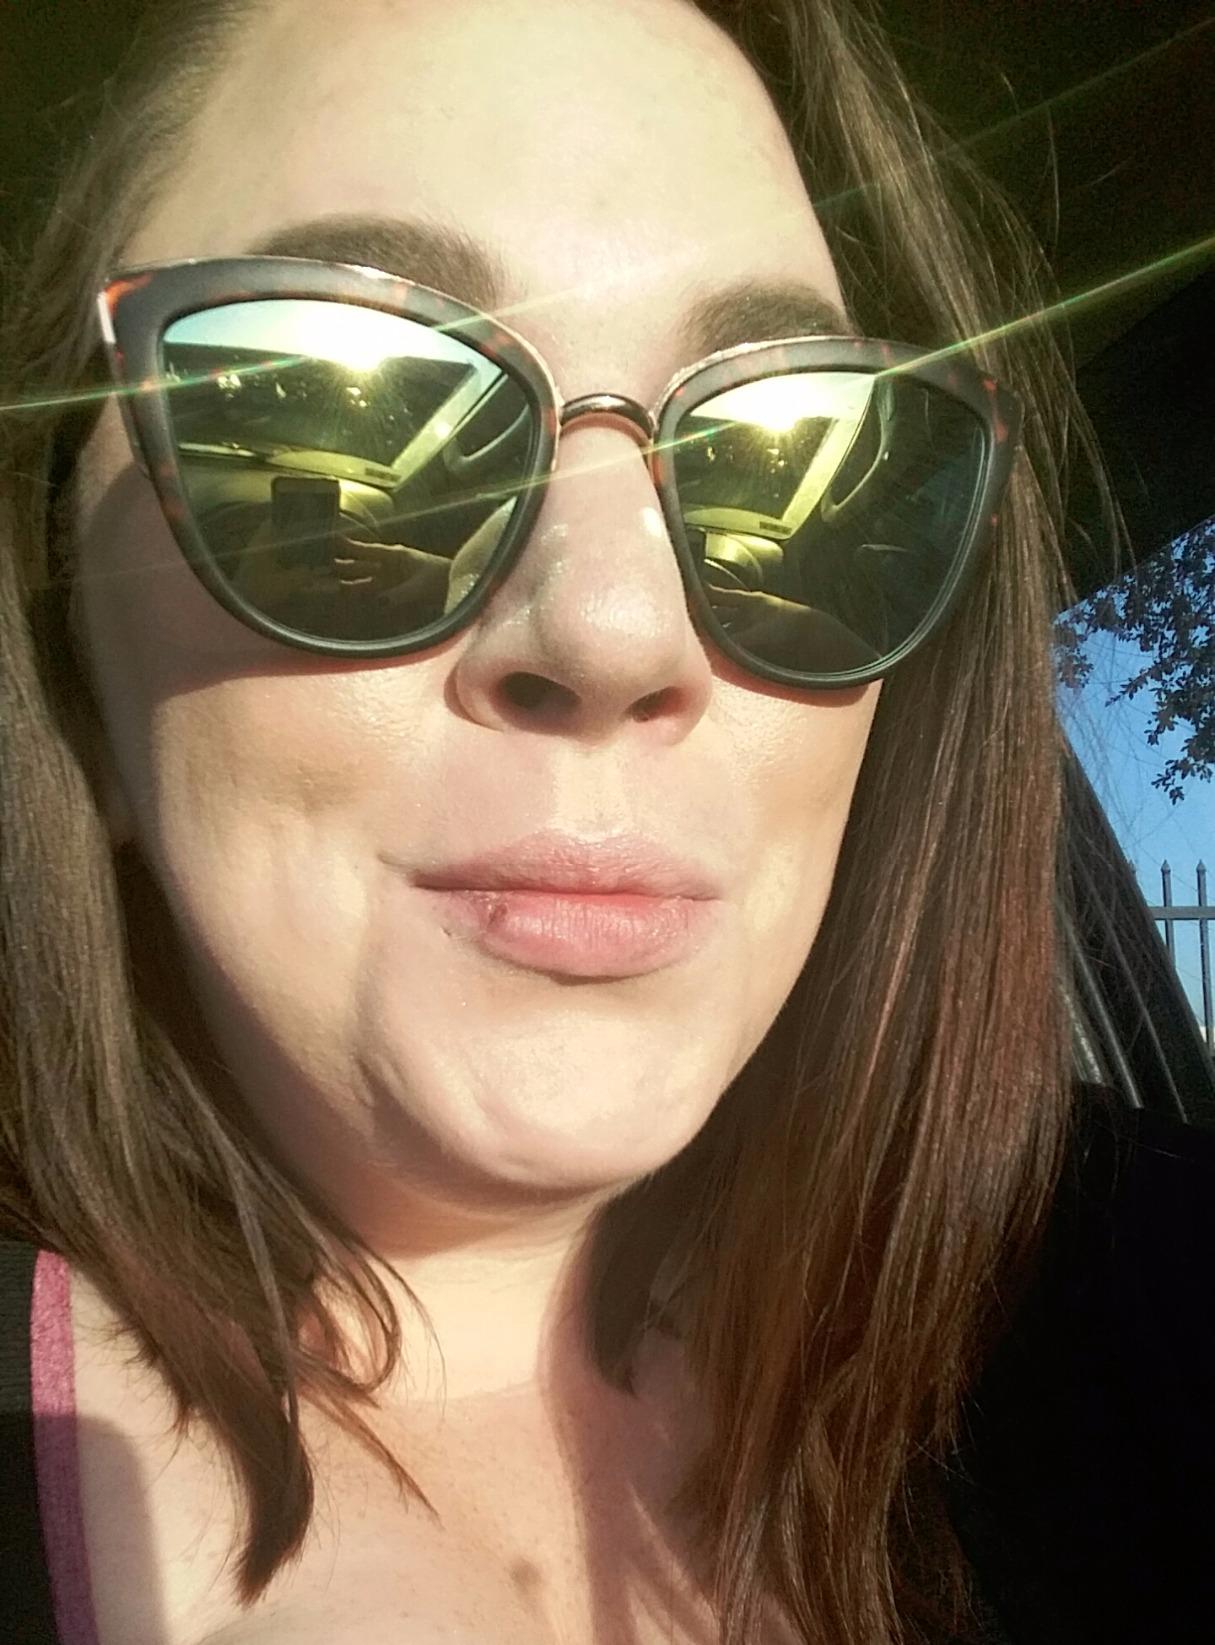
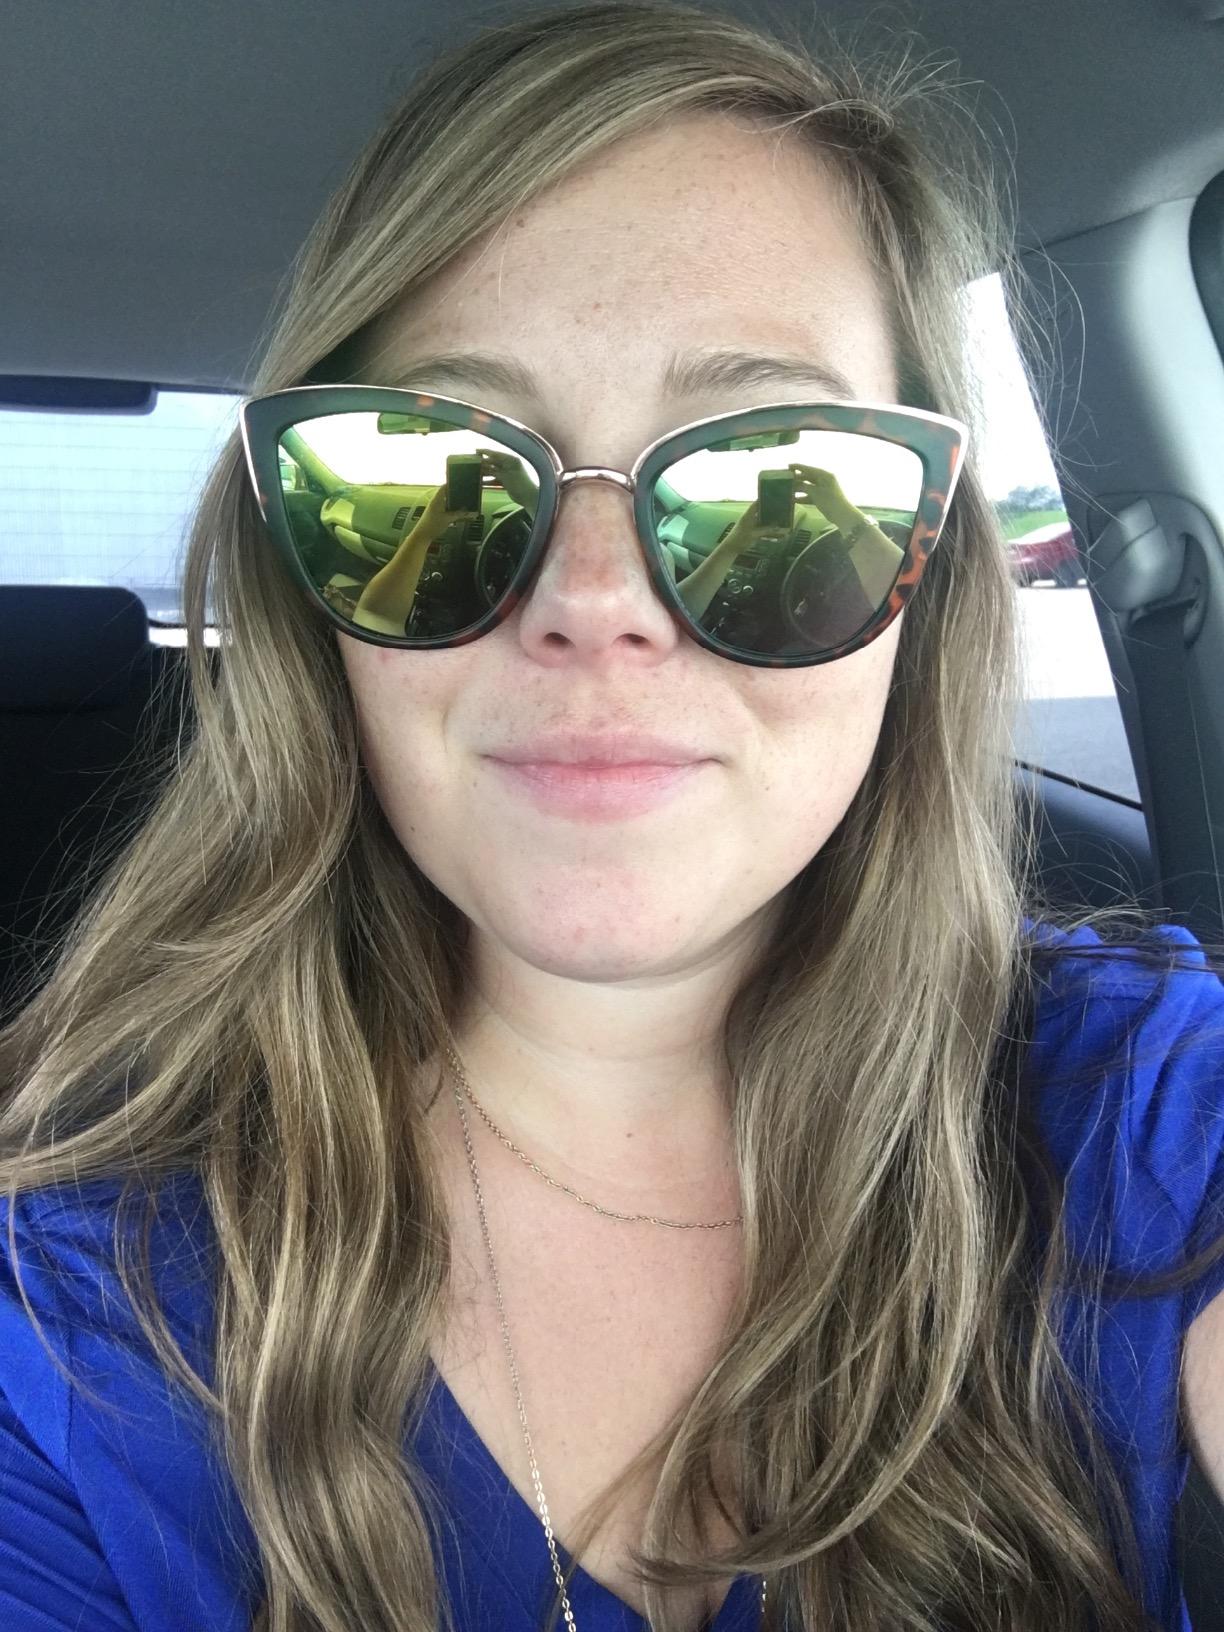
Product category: accessories_sunglasses
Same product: yes